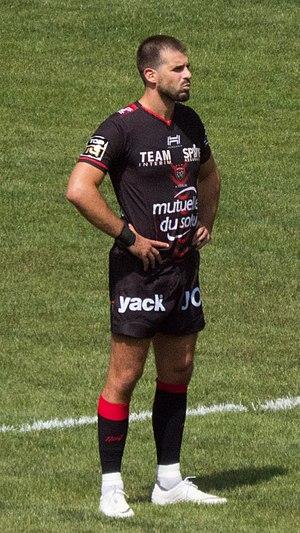
Hugo Bonneval, né le 19 novembre 1990 à Toulouse, est un joueur français de rugby à XV évoluant au poste d'arrière au sein de l'effectif de la Section paloise, après avoir été formé et joué huit ans au Stade français et évolué trois saisons avec le RC Toulon. Il peut également jouer au poste d'ailier.